Tzedakah box

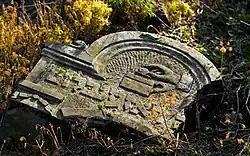
Vestige of a Jewish gravestone depicting a tzedakah box.

The earliest mention of a tzedakah box is in connection with the priest Jehoiada, who crafted a chest with a hole in its lid, positioning it next to the altar's main entrance on the southern side of the Temple. Within this chest, all offerings were placed to establish a fund for repairing of the sacred structure. According to the Mishnah, the Second Temple featured thirteen boxes shaped like a shofar into which coins were deposited. The funds within were allocated for various Temple sacrifices and charitable endeavours. In later times, the boxes became repositories for communal contributions intended to provide sustenance for the needy every Friday.